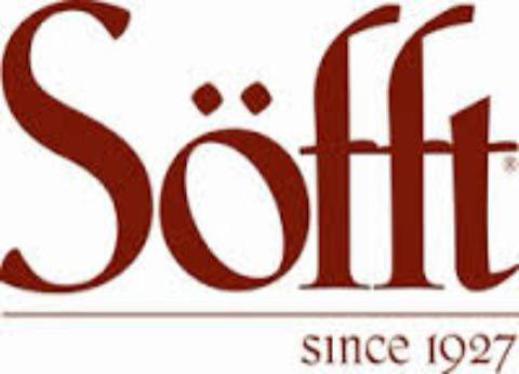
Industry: Clothes